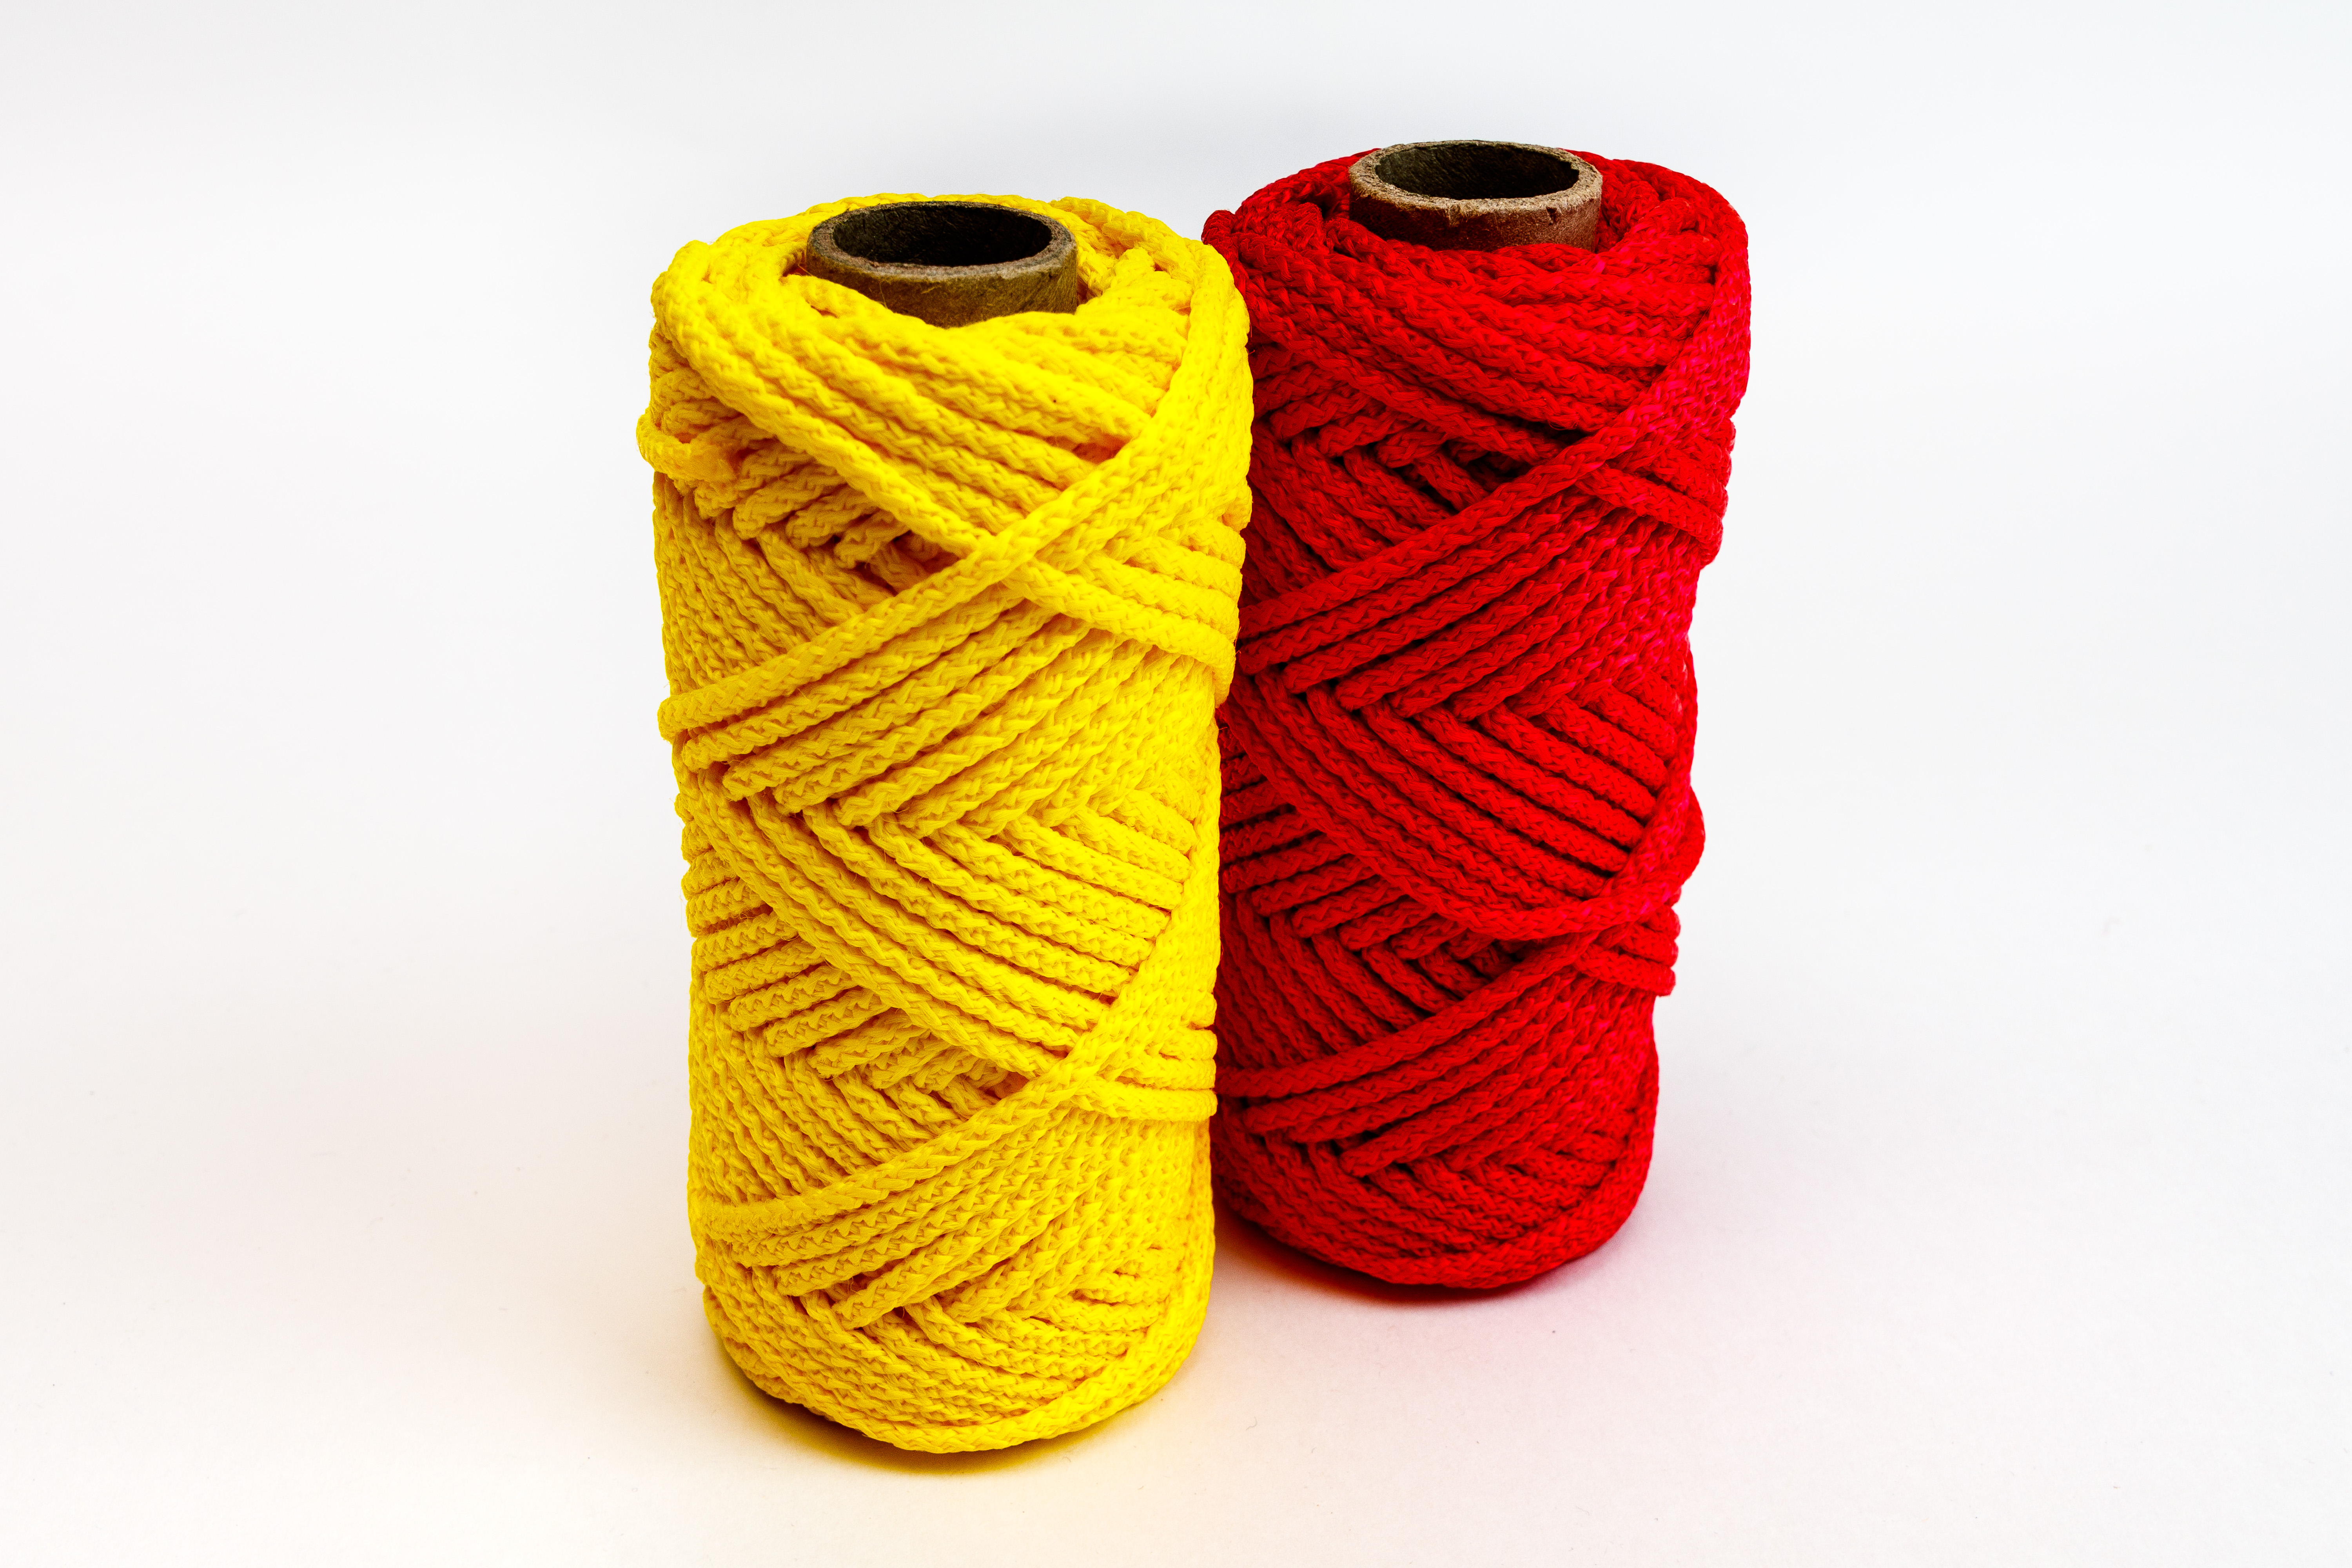
rope, twine, craft, cord, spool, reel, packaging, fastening, tying, durable, skein, colorful, tool, accessories, yellow, orange, Colorfulness, carmine, thread, synthetic rubber, coquelicot, wool, woolen, fiber